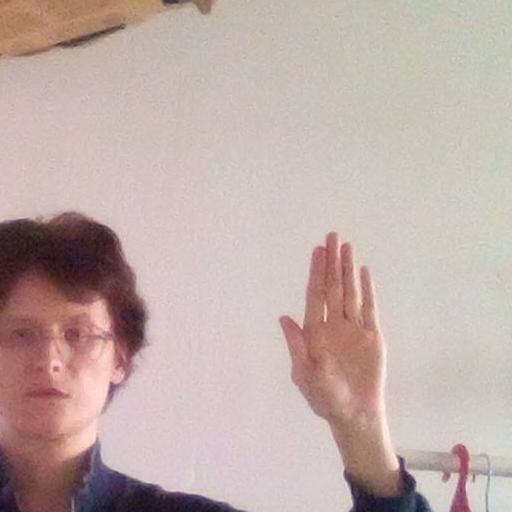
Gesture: stop